John Marston (businessman)

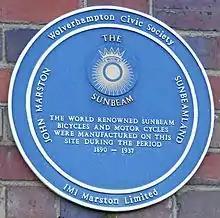
Blue Plaque awarded by Wolverhampton Civic Society attached to the Sunbeamland works

John Marston began making bicycles in 1877 with the trademark Sunbeam suggested by his wife. The factory was renamed "Sunbeamland" and Marston based his production on high build quality, with enclosure lubricated chains, which until 1936 became the best cycles on the market. The top model was the 'Golden' with alloy wheel-rims, epicyclic two- and three-speed gears and real gold-leaf pin-striping. The 'Royal' was of the same quality but had red lining and simpler equipment. These and other models were made at 'Sunbeamland', Pool Street, Wolverhampton until 1937 and subsequently, to the same designs, by AMC and BSA until 1957.